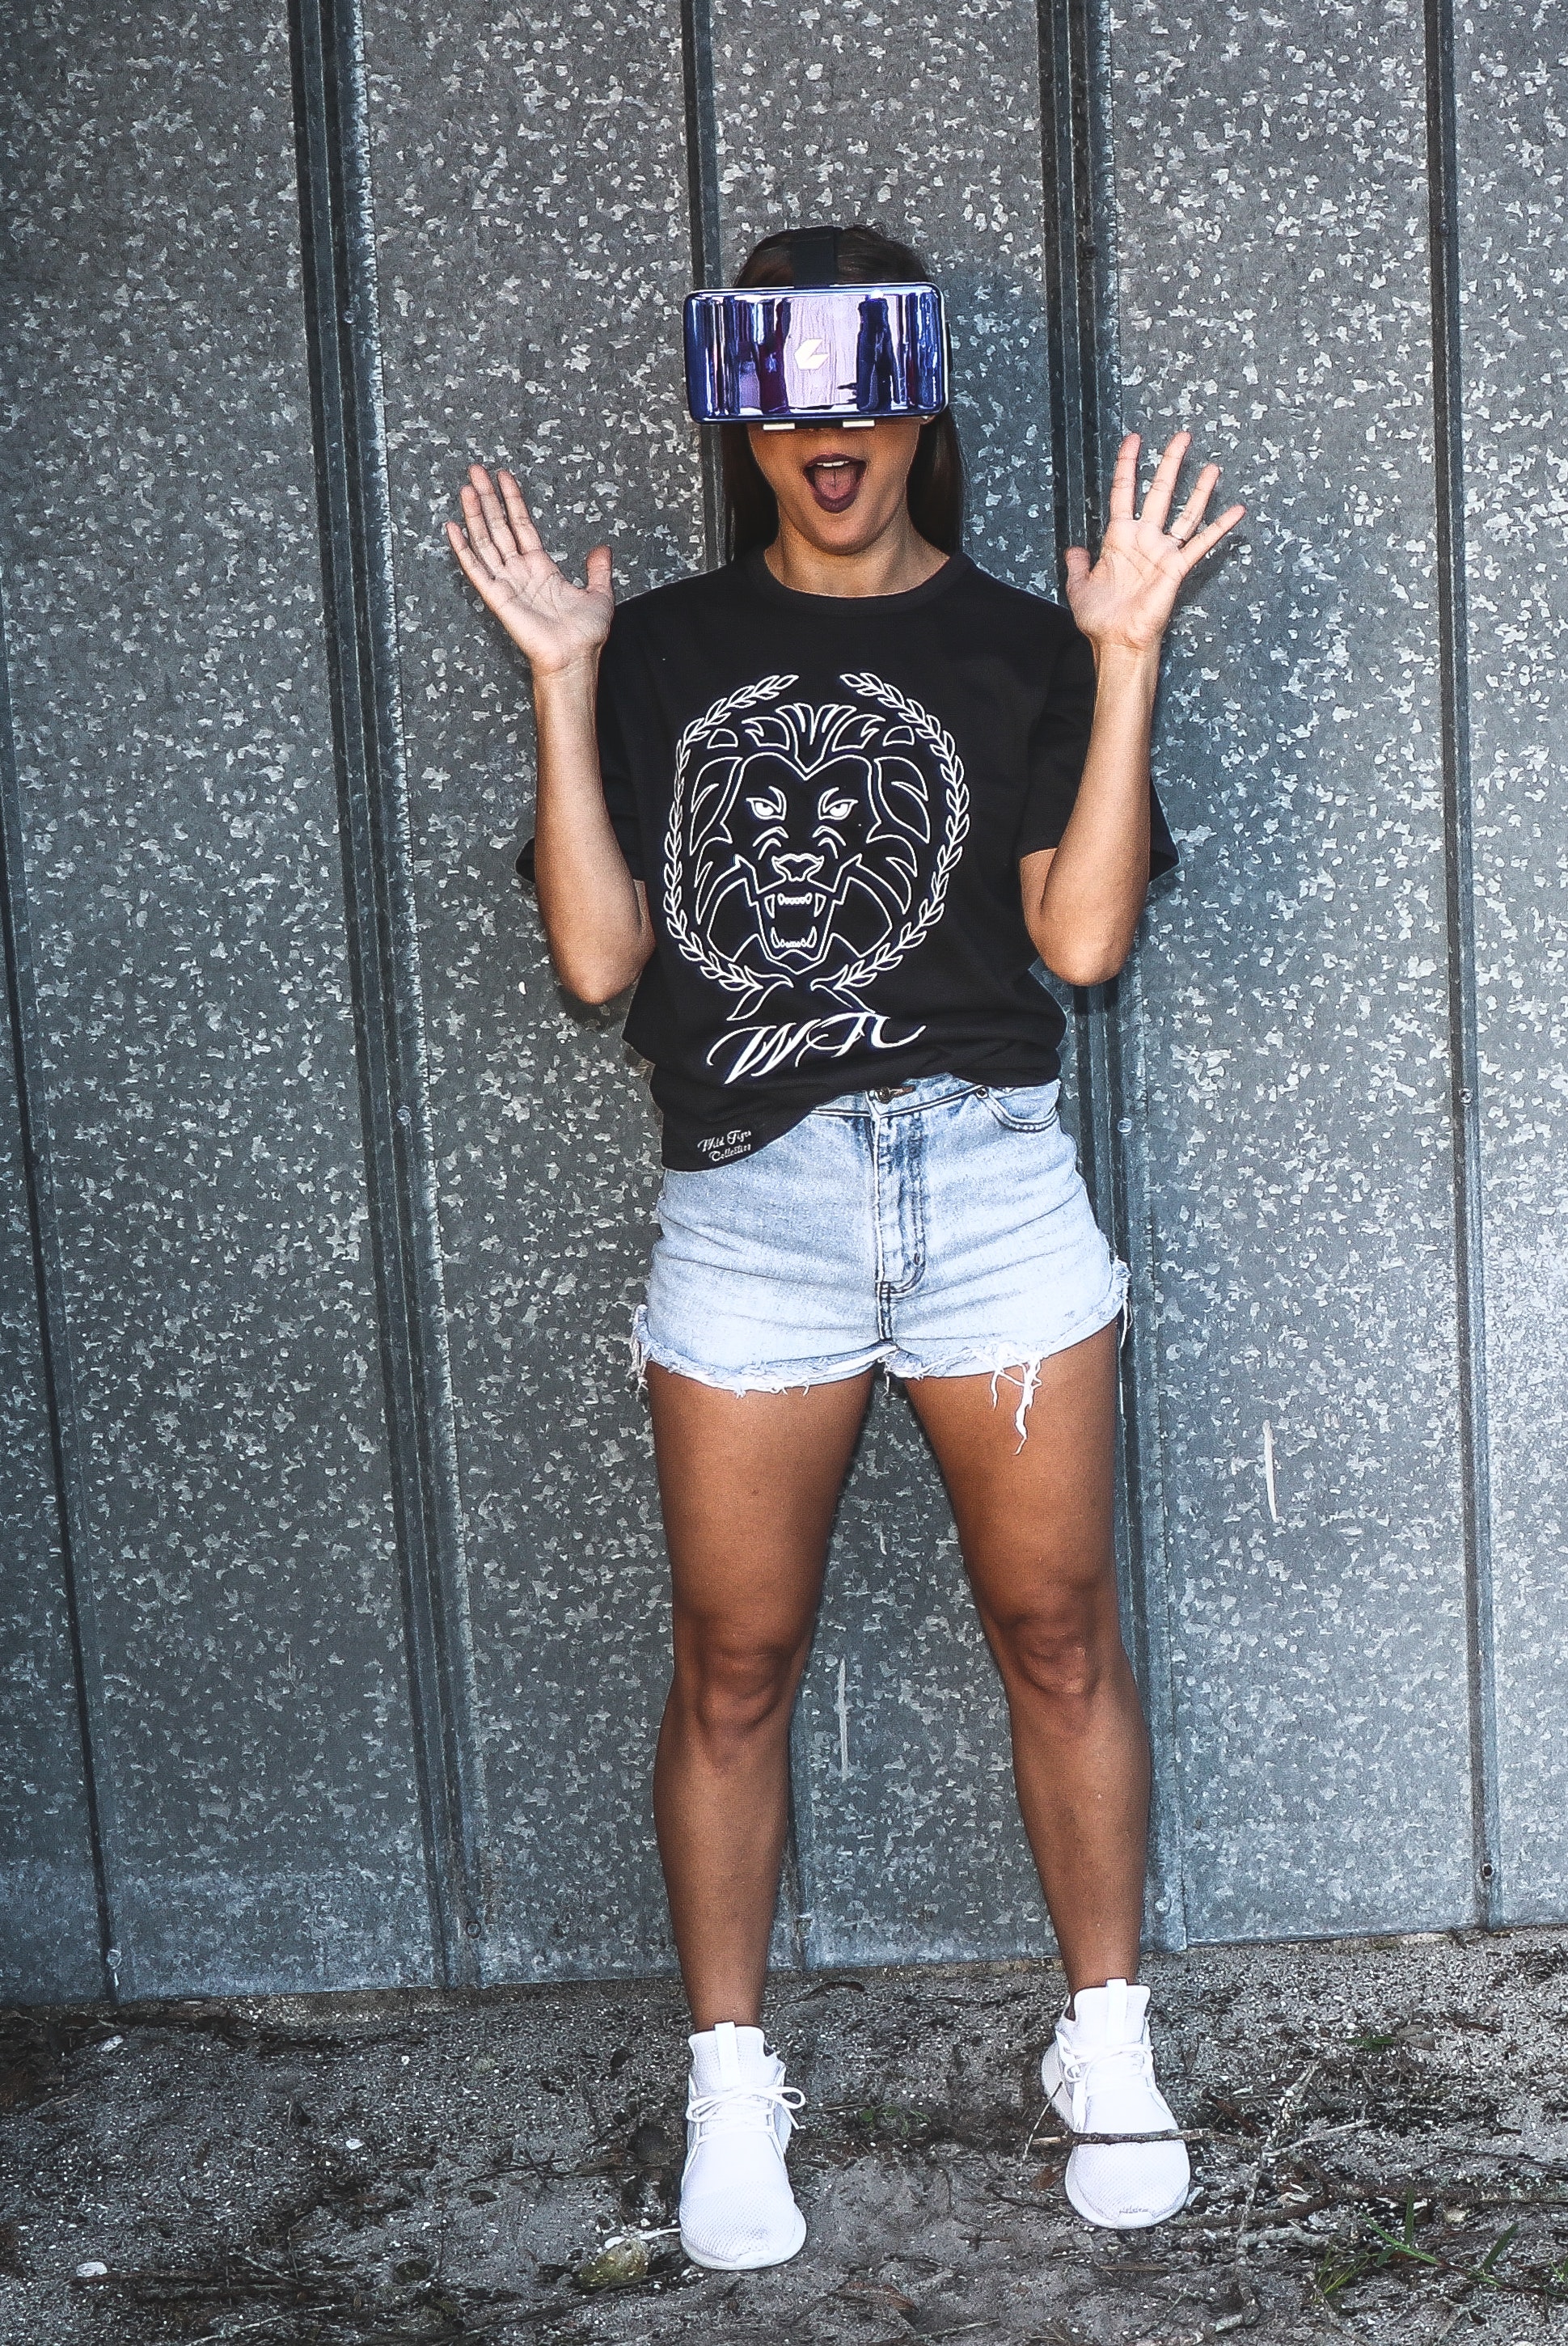
clothing, cool, street fashion, fashion, shorts, t shirt, footwear, muscle, beanie, shoulder, denim, leg, glasses, headgear, cap, outerwear, eyewear, crop top, shoe, photo shoot, thigh, jeans, black hair, top, sunglasses, sleeve, human leg